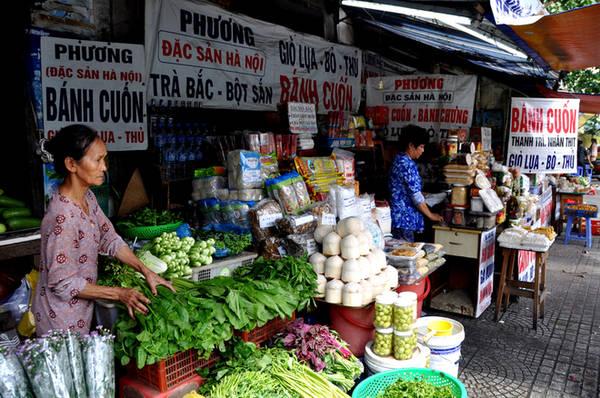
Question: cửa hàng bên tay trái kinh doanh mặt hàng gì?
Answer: cửa hàng bán rau